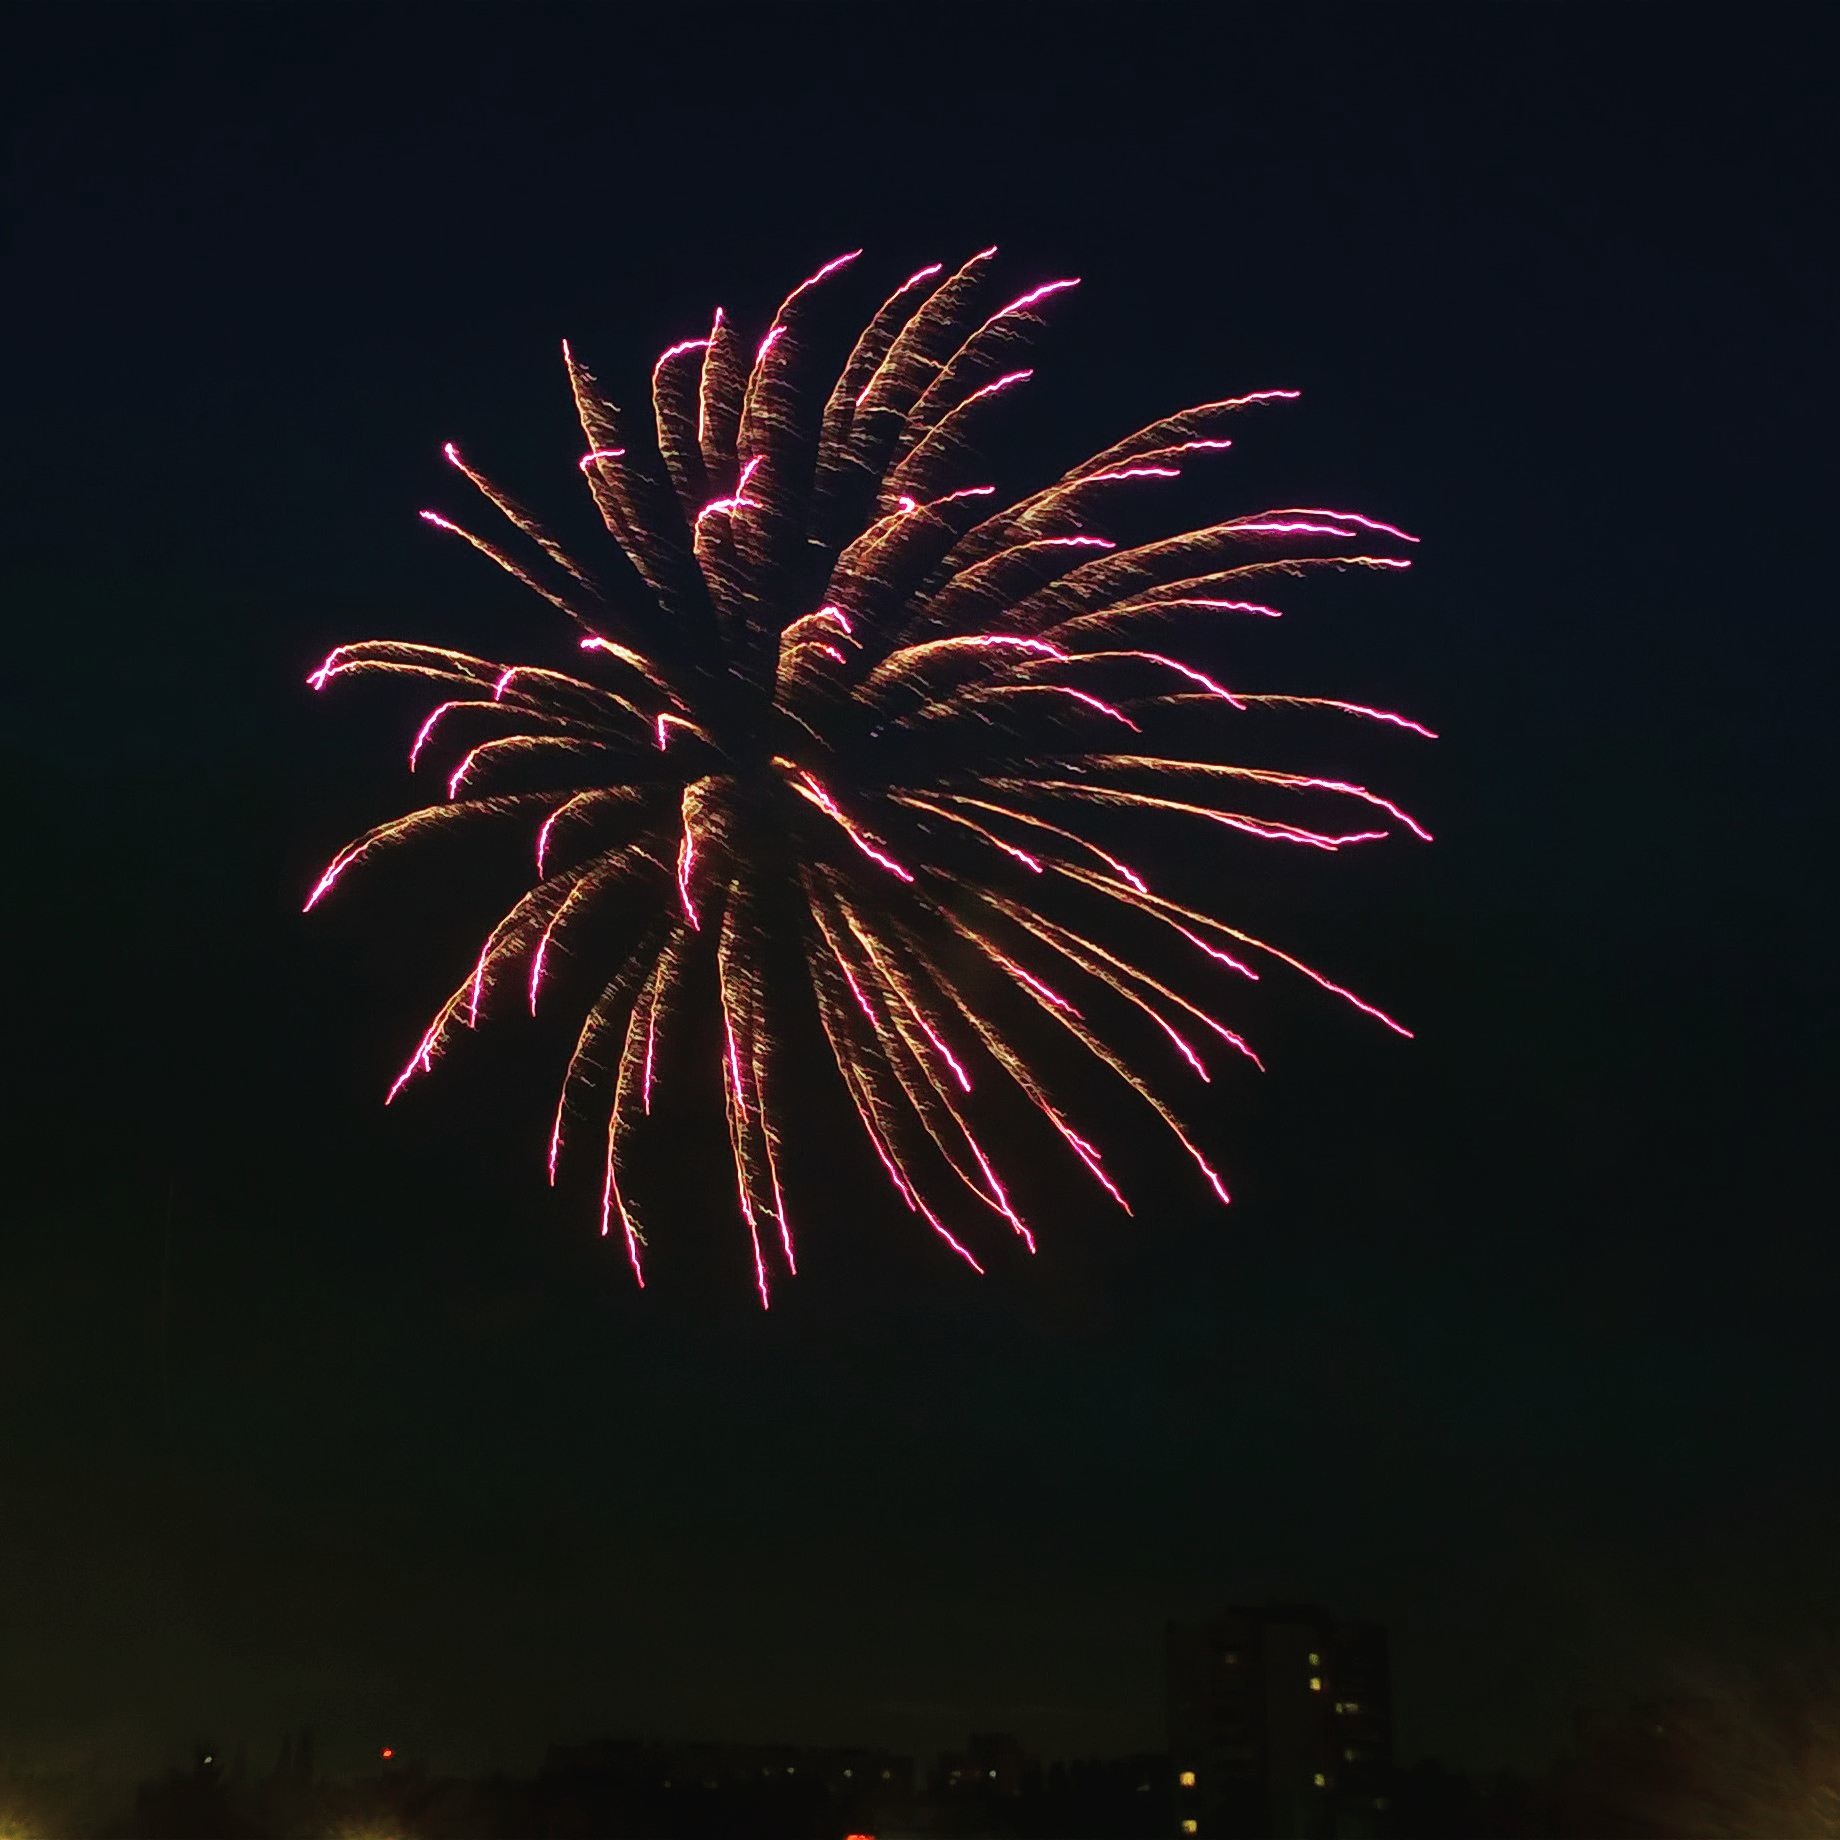
recreation, fireworks, event, outdoor recreation